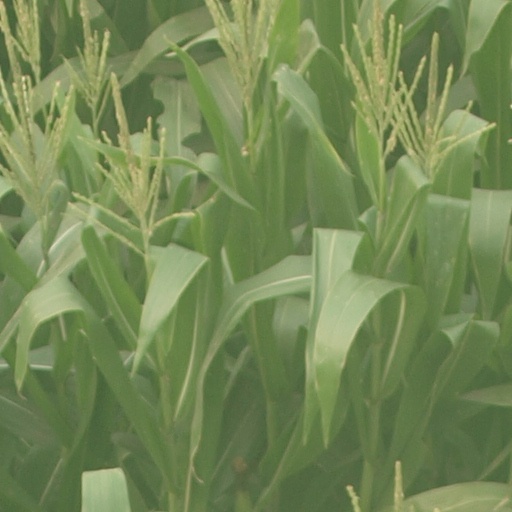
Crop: maize; corn